Battle of Burton Bridge (1322)

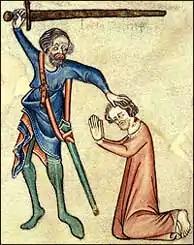
A medieval depiction of the execution of Thomas, Earl of Lancaster

The King's troops, led by John de Warenne, 7th Earl of Surrey and Edmund of Woodstock, 1st Earl of Kent, chased Lancaster to Tutbury and Kenilworth, capturing both towns and devastating the counties of Staffordshire and Derbyshire. Holland, seeing the outcome of the battle and knowing that the King had recently imprisoned his daughter at the Tower of London, openly acted against Lancaster. Holland's men attacked and robbed various supporters of Lancaster at Windley including Hugh de Audley and Lancaster's wife Alice de Lacy to the value of £1,000. He also ordered the men raised in Cheshire to march towards Burton and prevent the escape of Lancaster's troops to the River Mersey. Holland turned his troops over to the King at Derby on 13 March but was coldly received, his past alliance with Lancaster condemning him to imprisonment at Dover Castle and the loss of his estates. He was beheaded by an unknown gang in 1328 and his head was given to Thomas Lancaster's brother Henry, 3rd Earl of Lancaster.